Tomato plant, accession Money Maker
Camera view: tilt-top (135 deg); turntable rotation: 30 degrees
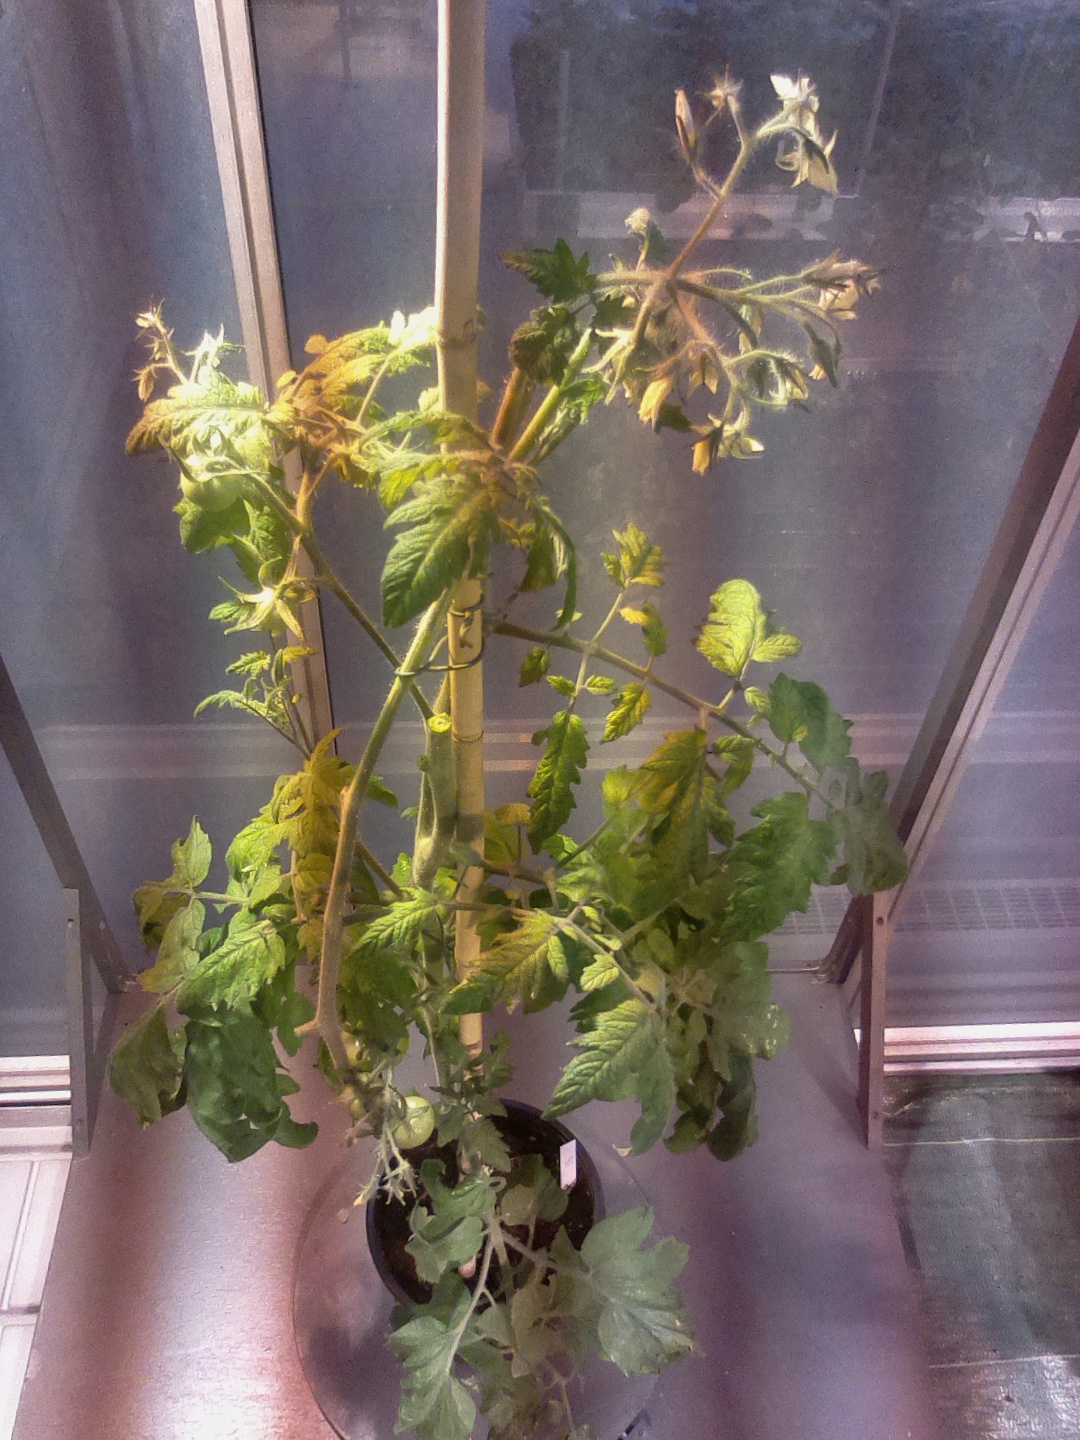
BBCH growth stage 74: 40%-50% of final fruit size